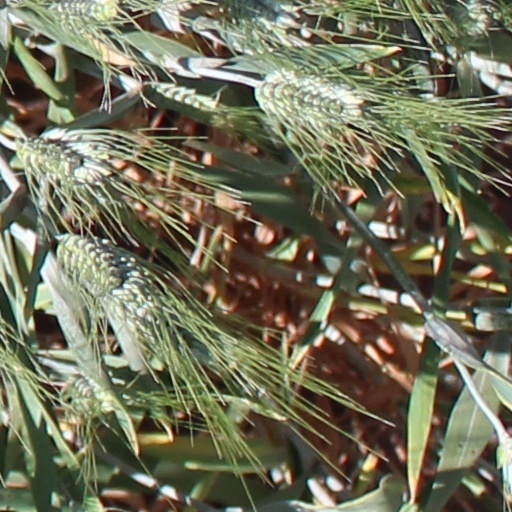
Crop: wheat